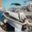
Label: ship